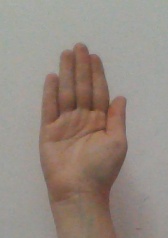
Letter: seen